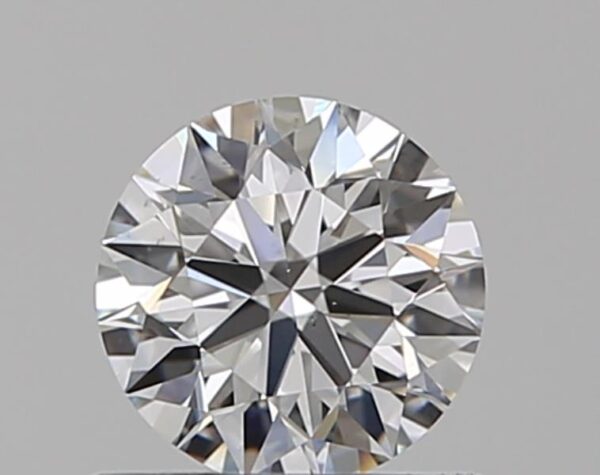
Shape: round
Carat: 0.55
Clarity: VS1
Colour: E
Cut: EX
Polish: EX
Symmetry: EX
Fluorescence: N
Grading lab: GIA
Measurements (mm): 5.19 x 5.23 x 3.27